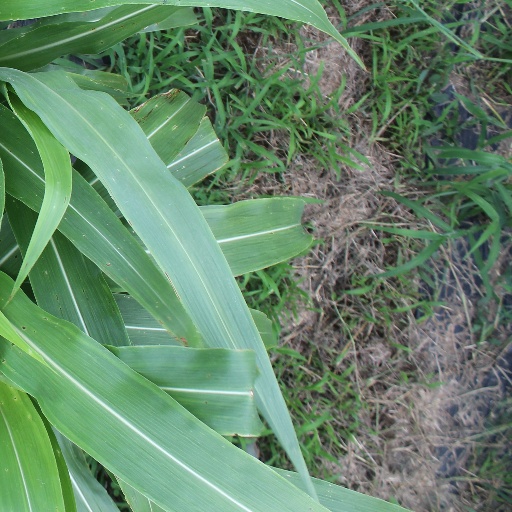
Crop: sorghum